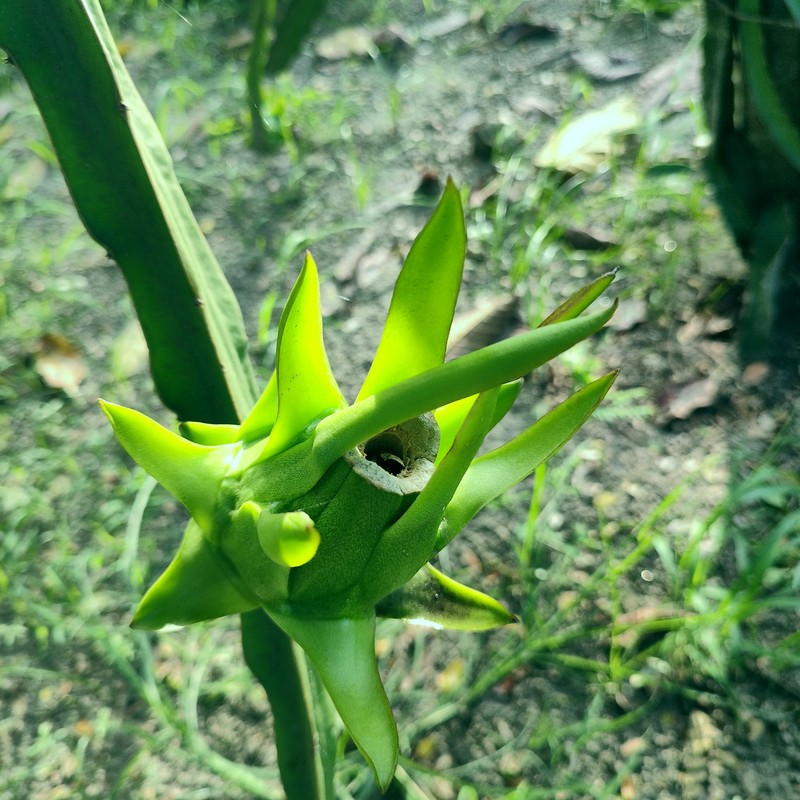
Label: Immature Dragon Fruit